Shmoo plot

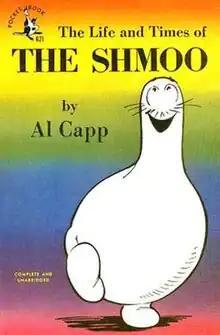
Cover of the comic book "THE SHMOO"

The plot takes its name from the Shmoo, a fictional species created by Al Capp in the cartoon Li'l Abner. These small, blob-like creatures have shapes similar to the "working" volumes that would be enclosed by shmoo plots drawn against three independent variables (such as voltage, temperature, and response speed).